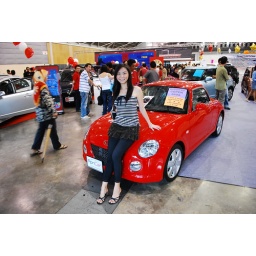
Daihatsu Copen - Cute red car (taken by Michael)